Bus services in Hong Kong

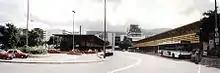
The old A20 bus service at the old airport

Mainly provides service on Lantau Island, operating 22 Lantau routes and 1 New Territories route with 108 buses.